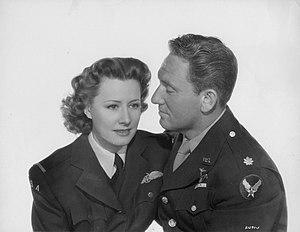
Un nommé Joe est un film américain de Victor Fleming, sorti en 1943.